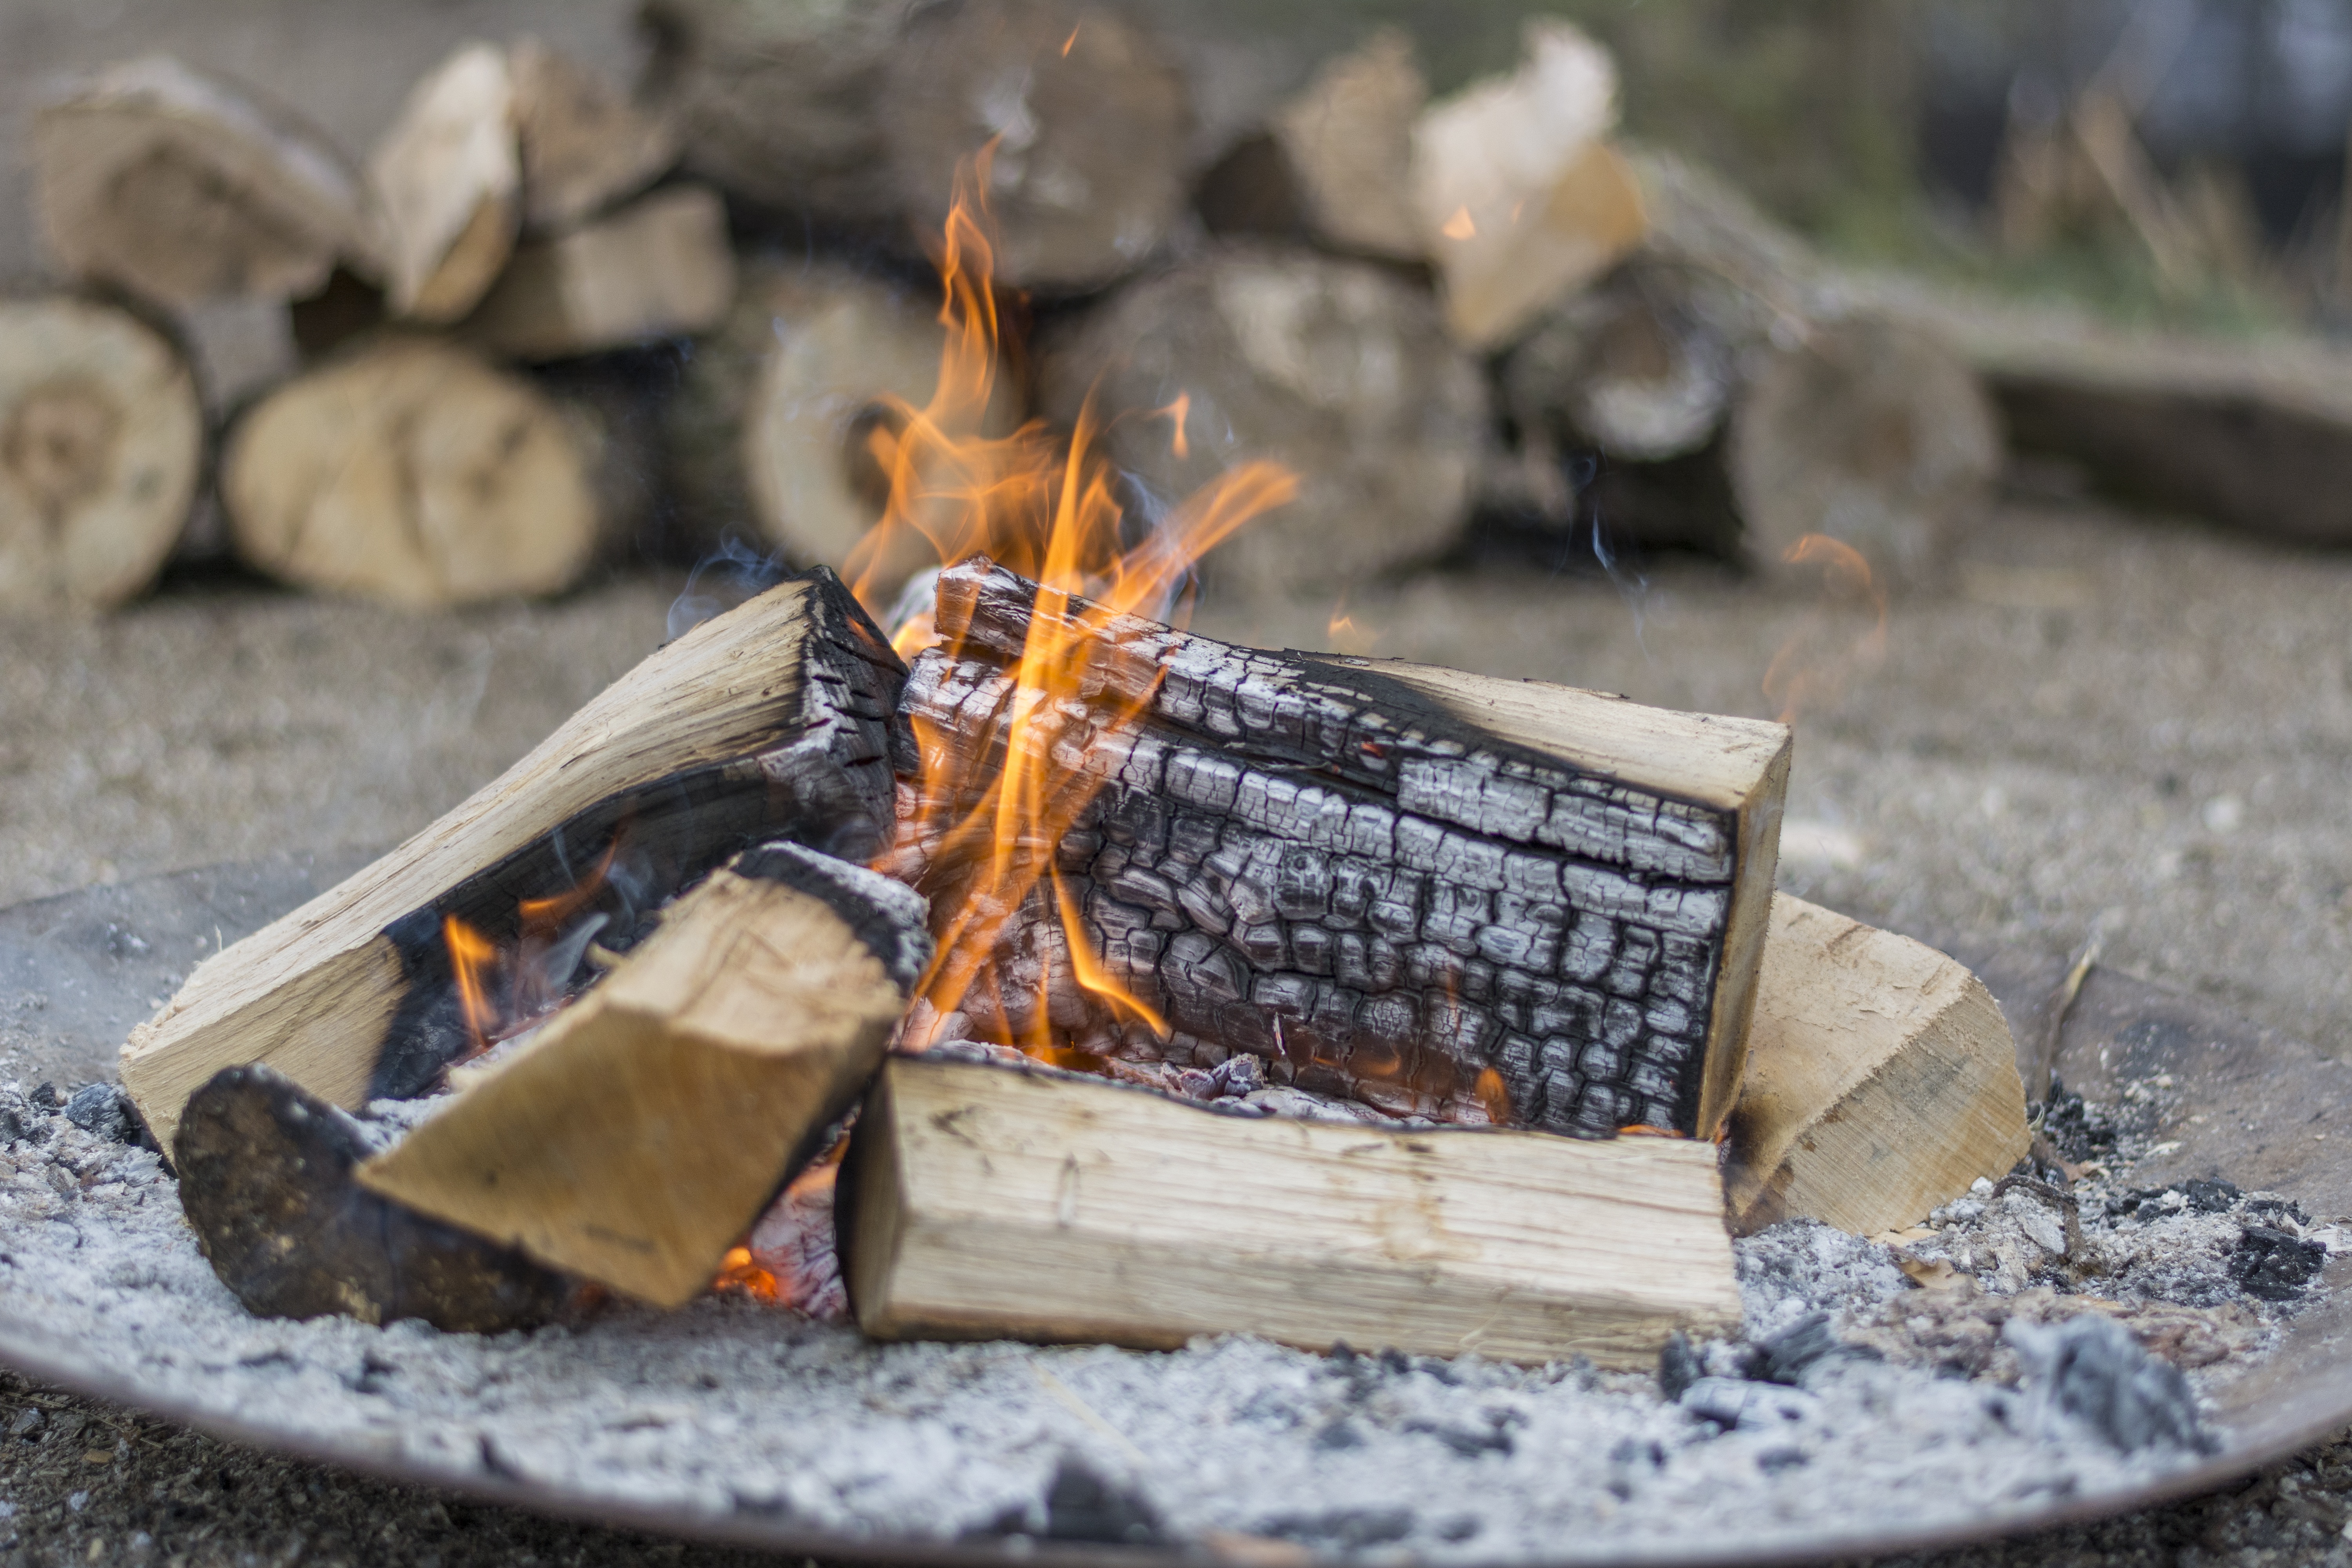
wood, insect, fire, together, campfire, bonfire, heat, burn, fire pit, block, hot, carving